Saint Johns Range

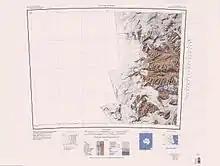
West part of Saint Johns Range in north east

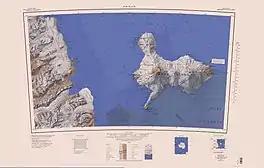
East part of Saint Johns Range in north west

Features from the northern tip of Saint Johns Range south to Broady Valley are, from north to south: Marchetti Glacier, Gargoyle Turrets, Helicopter Mountains, Mount Mahony, Wheeler Valley, Rutherford Ridge, Mount Rowland, Lobeck Glacier, Kuivinen Ridge, Mount Lewis, Watson Valley, Lanyon Peak and Broady Valley.